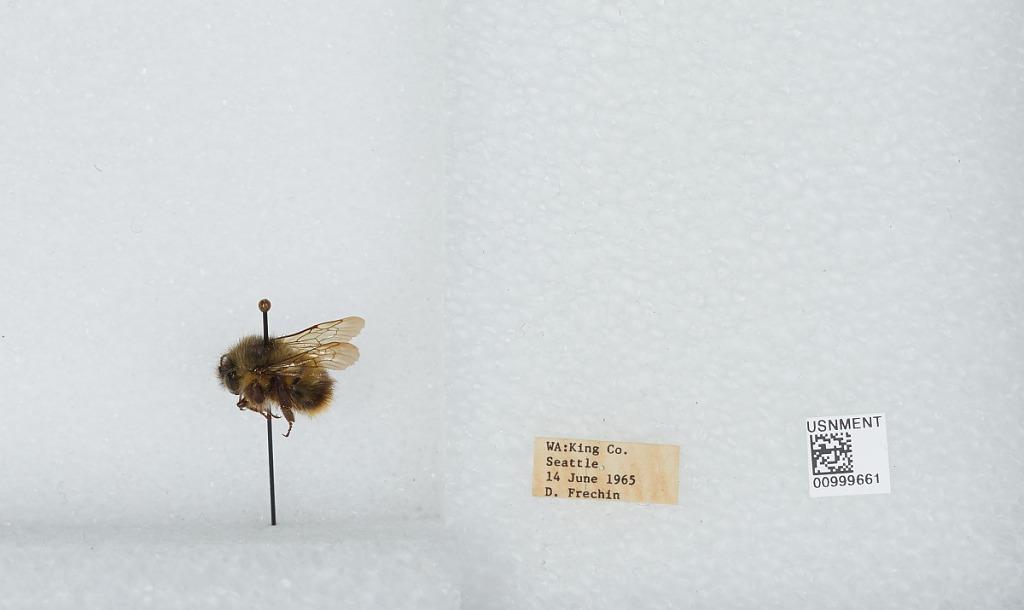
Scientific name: Bombus (Pyrobombus) mixtus Cresson
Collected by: D. Frechin
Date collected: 1965-6-14
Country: United States
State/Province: Washington
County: King
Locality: Seattle
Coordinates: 47.6097, -122.333